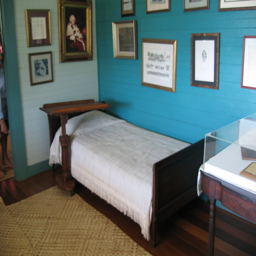
A white bed with a wooden head board under framed items.
a neatly made twin bed resting up against a blue wall
A bedroom with aqua walls, twin bed, and many pictures on the wall.
A bed that has a bunch pictures above it.
a room with a small bed well made and many pics on the wall